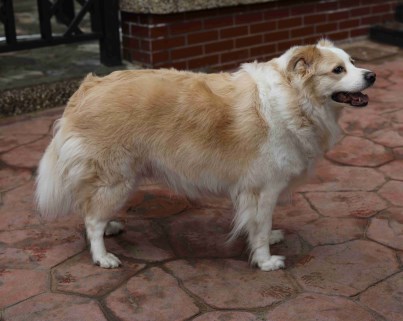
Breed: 2594-n000109-Border_collie